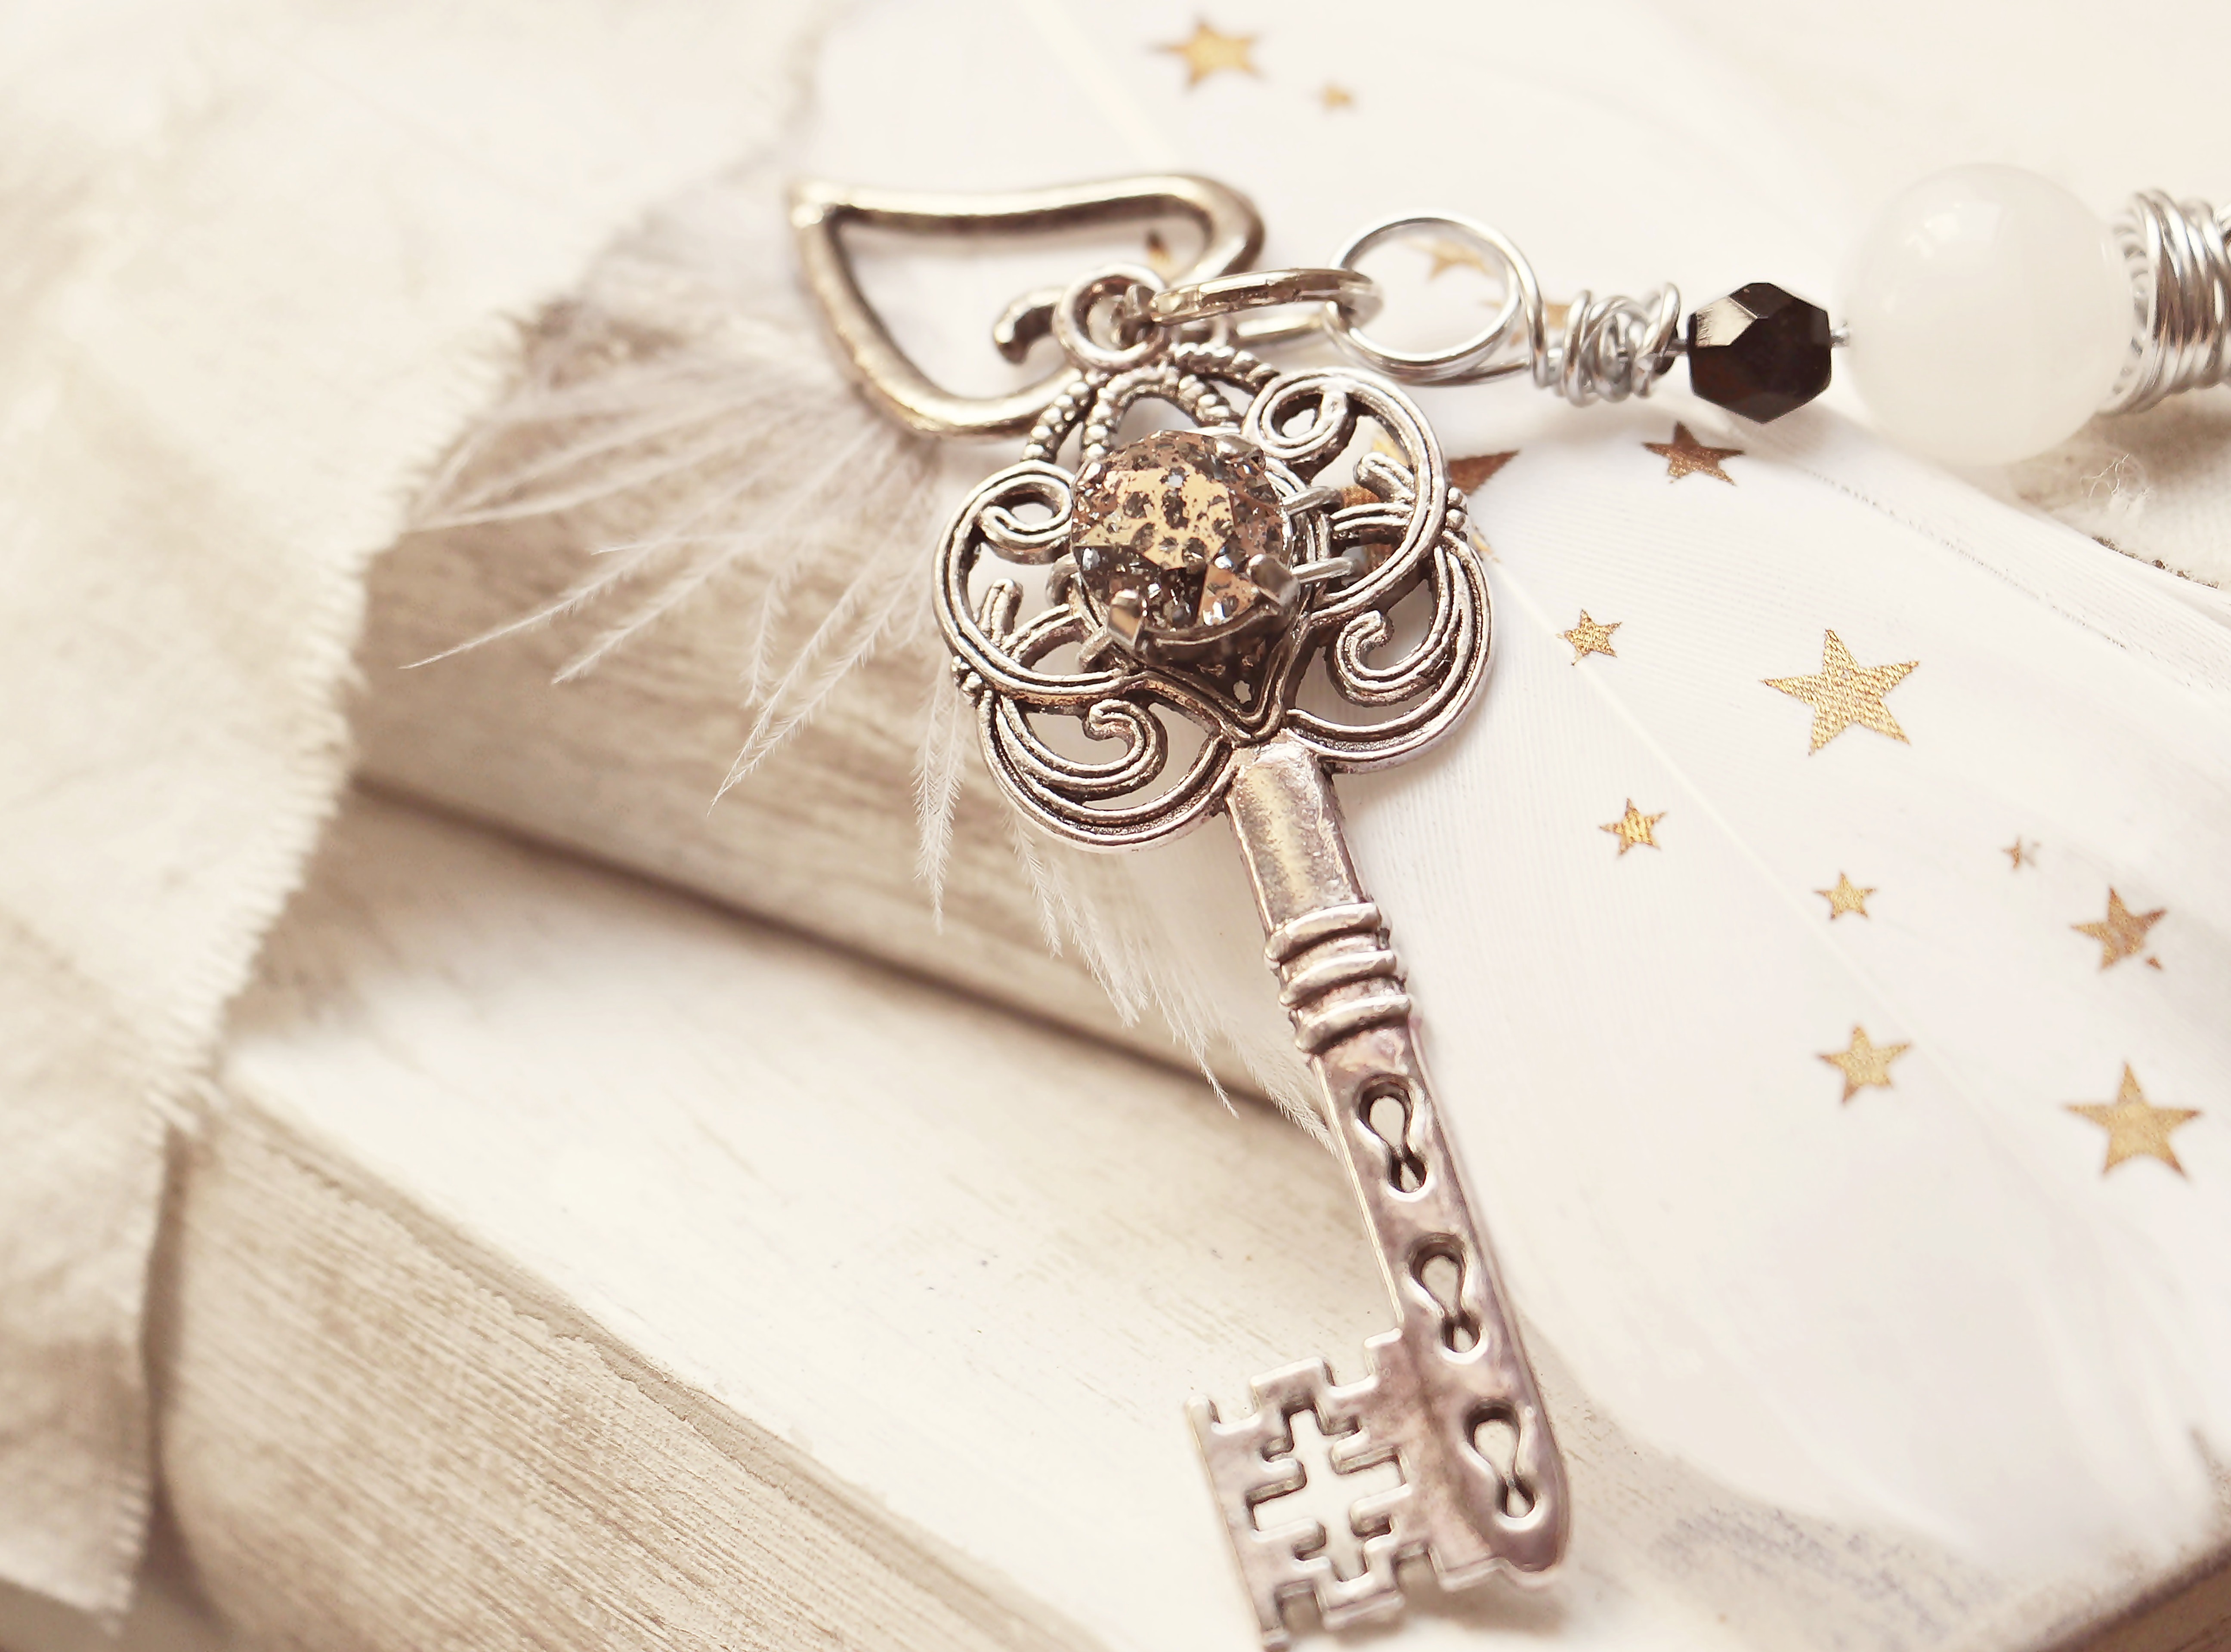
body jewelry, fashion accessory, jewellery, chain, silver, font, metal, keychain, pendant, key